Isanosaurus

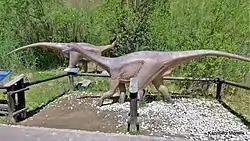
Models in Poland

The only specimen includes a neck vertebra, a back vertebra and part of a second, six tail vertebra, two chevrons, fragmentary ribs, the right sternal plate, the right shoulder blade, and the left thigh bone (femur). This individual may have measured when alive; the thigh bone measures 76 centimetres in length. However, the vertebral neural arches have been found separated from the vertebral centra, indicating that these elements were not fused with each other; thus, this individual probably was not fully grown.